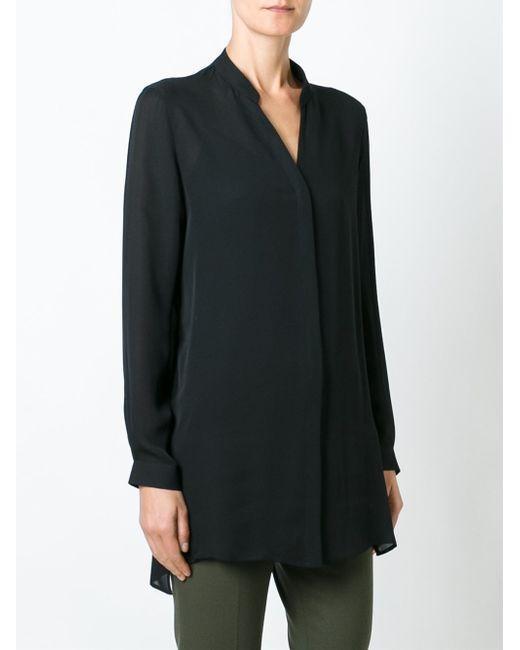
Armeegrünes Langarmshirt mit Stehkragen und V-Ausschnitt